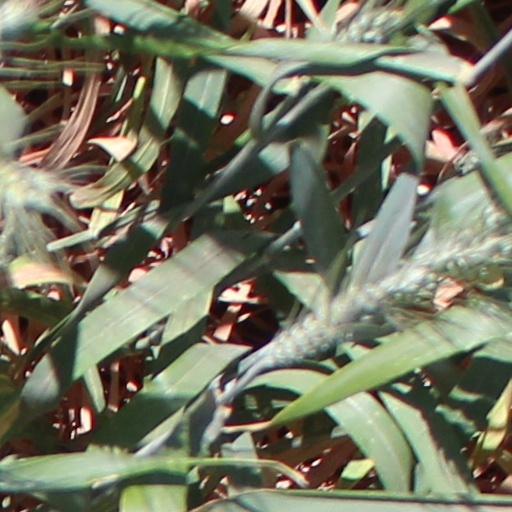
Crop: wheat